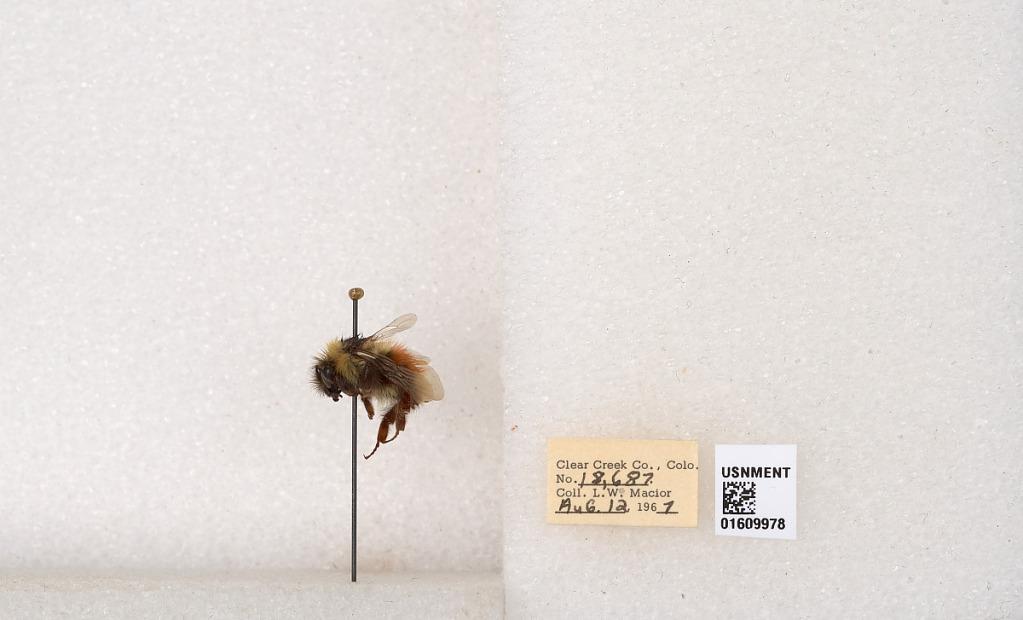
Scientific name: Bombus (Pyrobombus) sylvicola Kirby
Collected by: L. Macior
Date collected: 1967-8-12
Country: United States
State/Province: Colorado
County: Clear Creek
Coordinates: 39.6856, -105.645